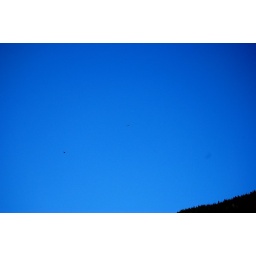
I caught this picture, against the blue backdrop, of two golden eagles